Cona (Teramo)

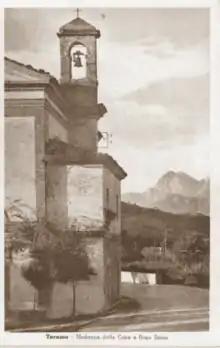
Cona

Cona is a quarter of Teramo, central Italy. It takes its name from the presence of the local church, "Madonna della Cona". The Madonna della Cona is a religious symbol of abundance and fertility with a festival the first Sunday in September that is celebrated in her honor.